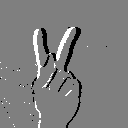
ASL letter: k